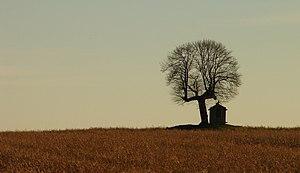
La chapelle de Saint-Joseph, près de Rhode-Saint-Pierre, Holsbeek, Brabant Flamand, Belgique This is a photo of onroerend erfgoed number 43618
Rhode-Saint-Pierre est une section de la commune belge de Holsbeek située en Région flamande dans la province du Brabant flamand.